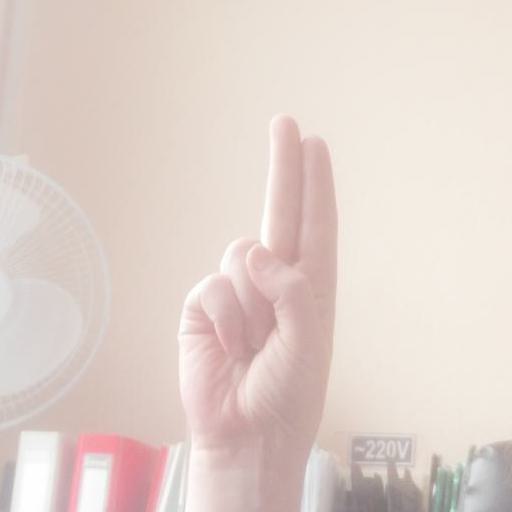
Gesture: two_up